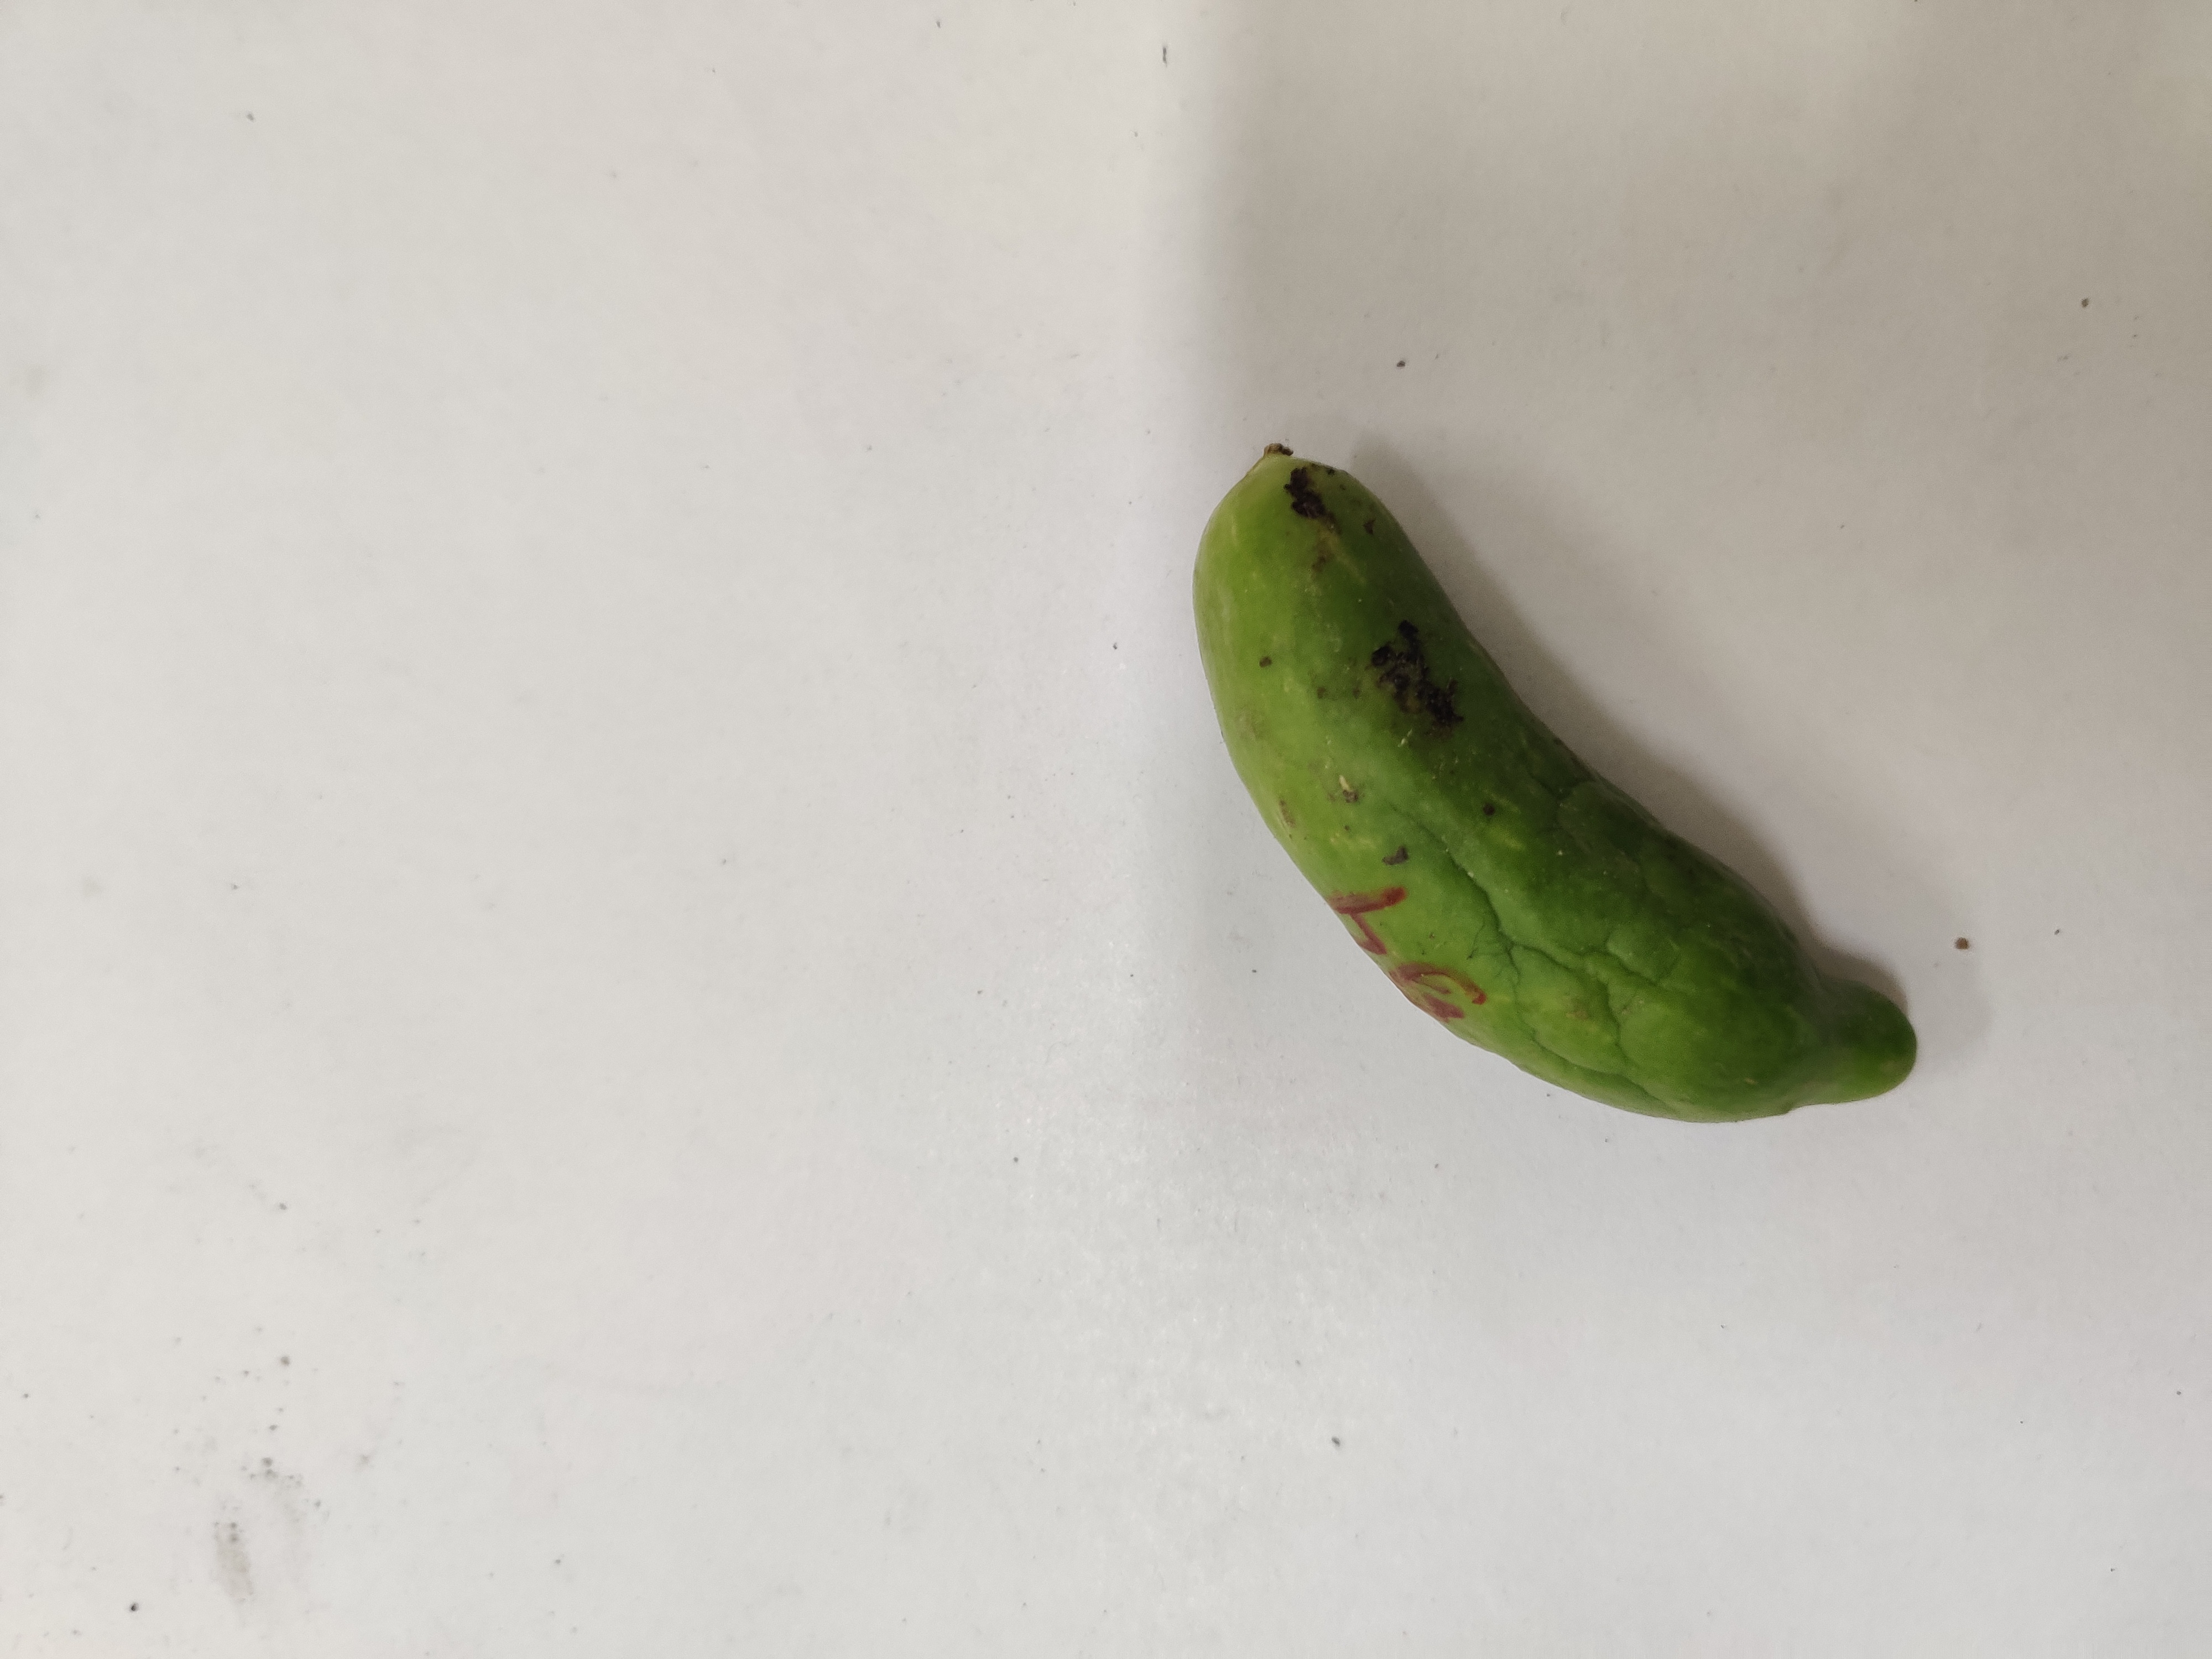
Crop: Ivy Gourd
Condition: Damaged